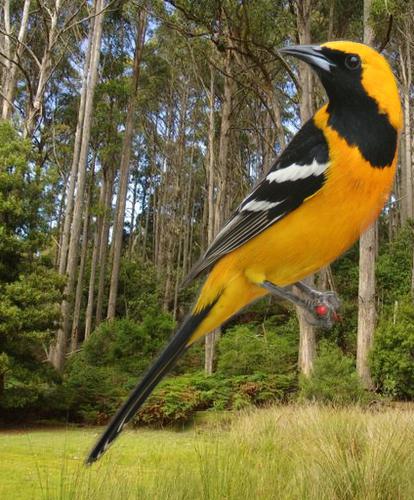
Bird species: Hooded_Oriole
Bird type: landbird
Background: land